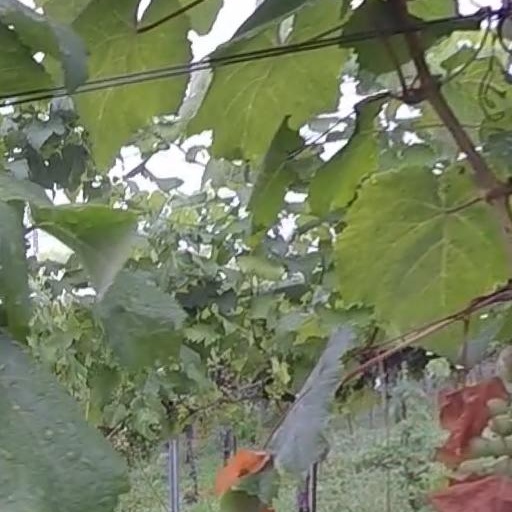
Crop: grape